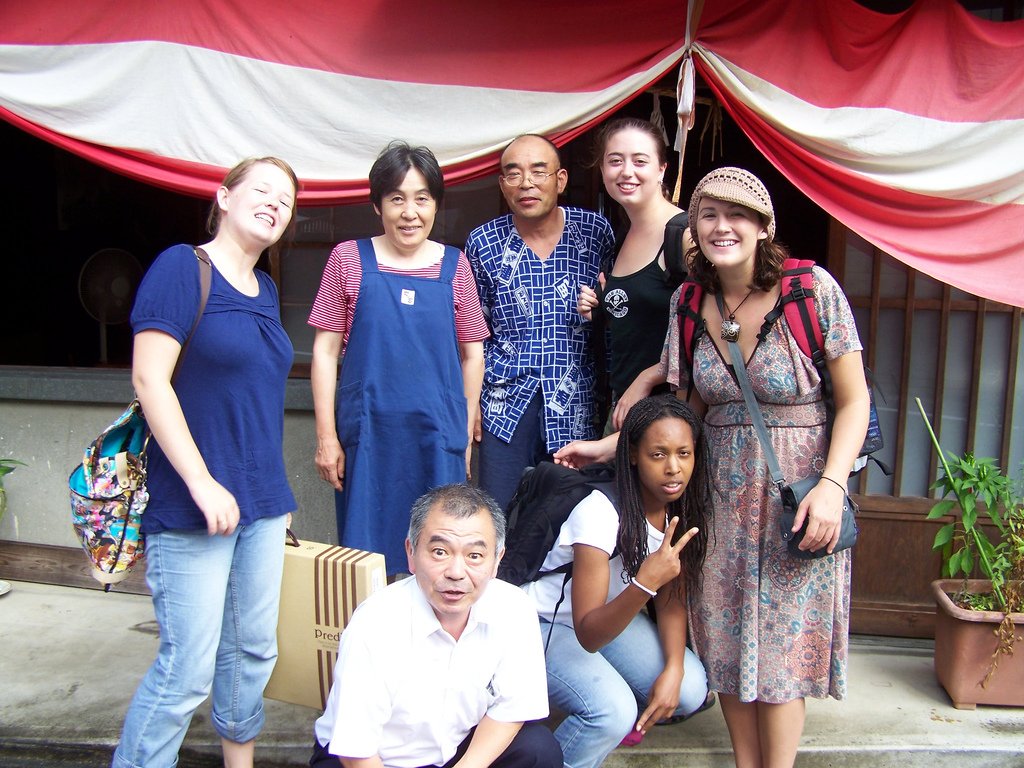
Label: not_food